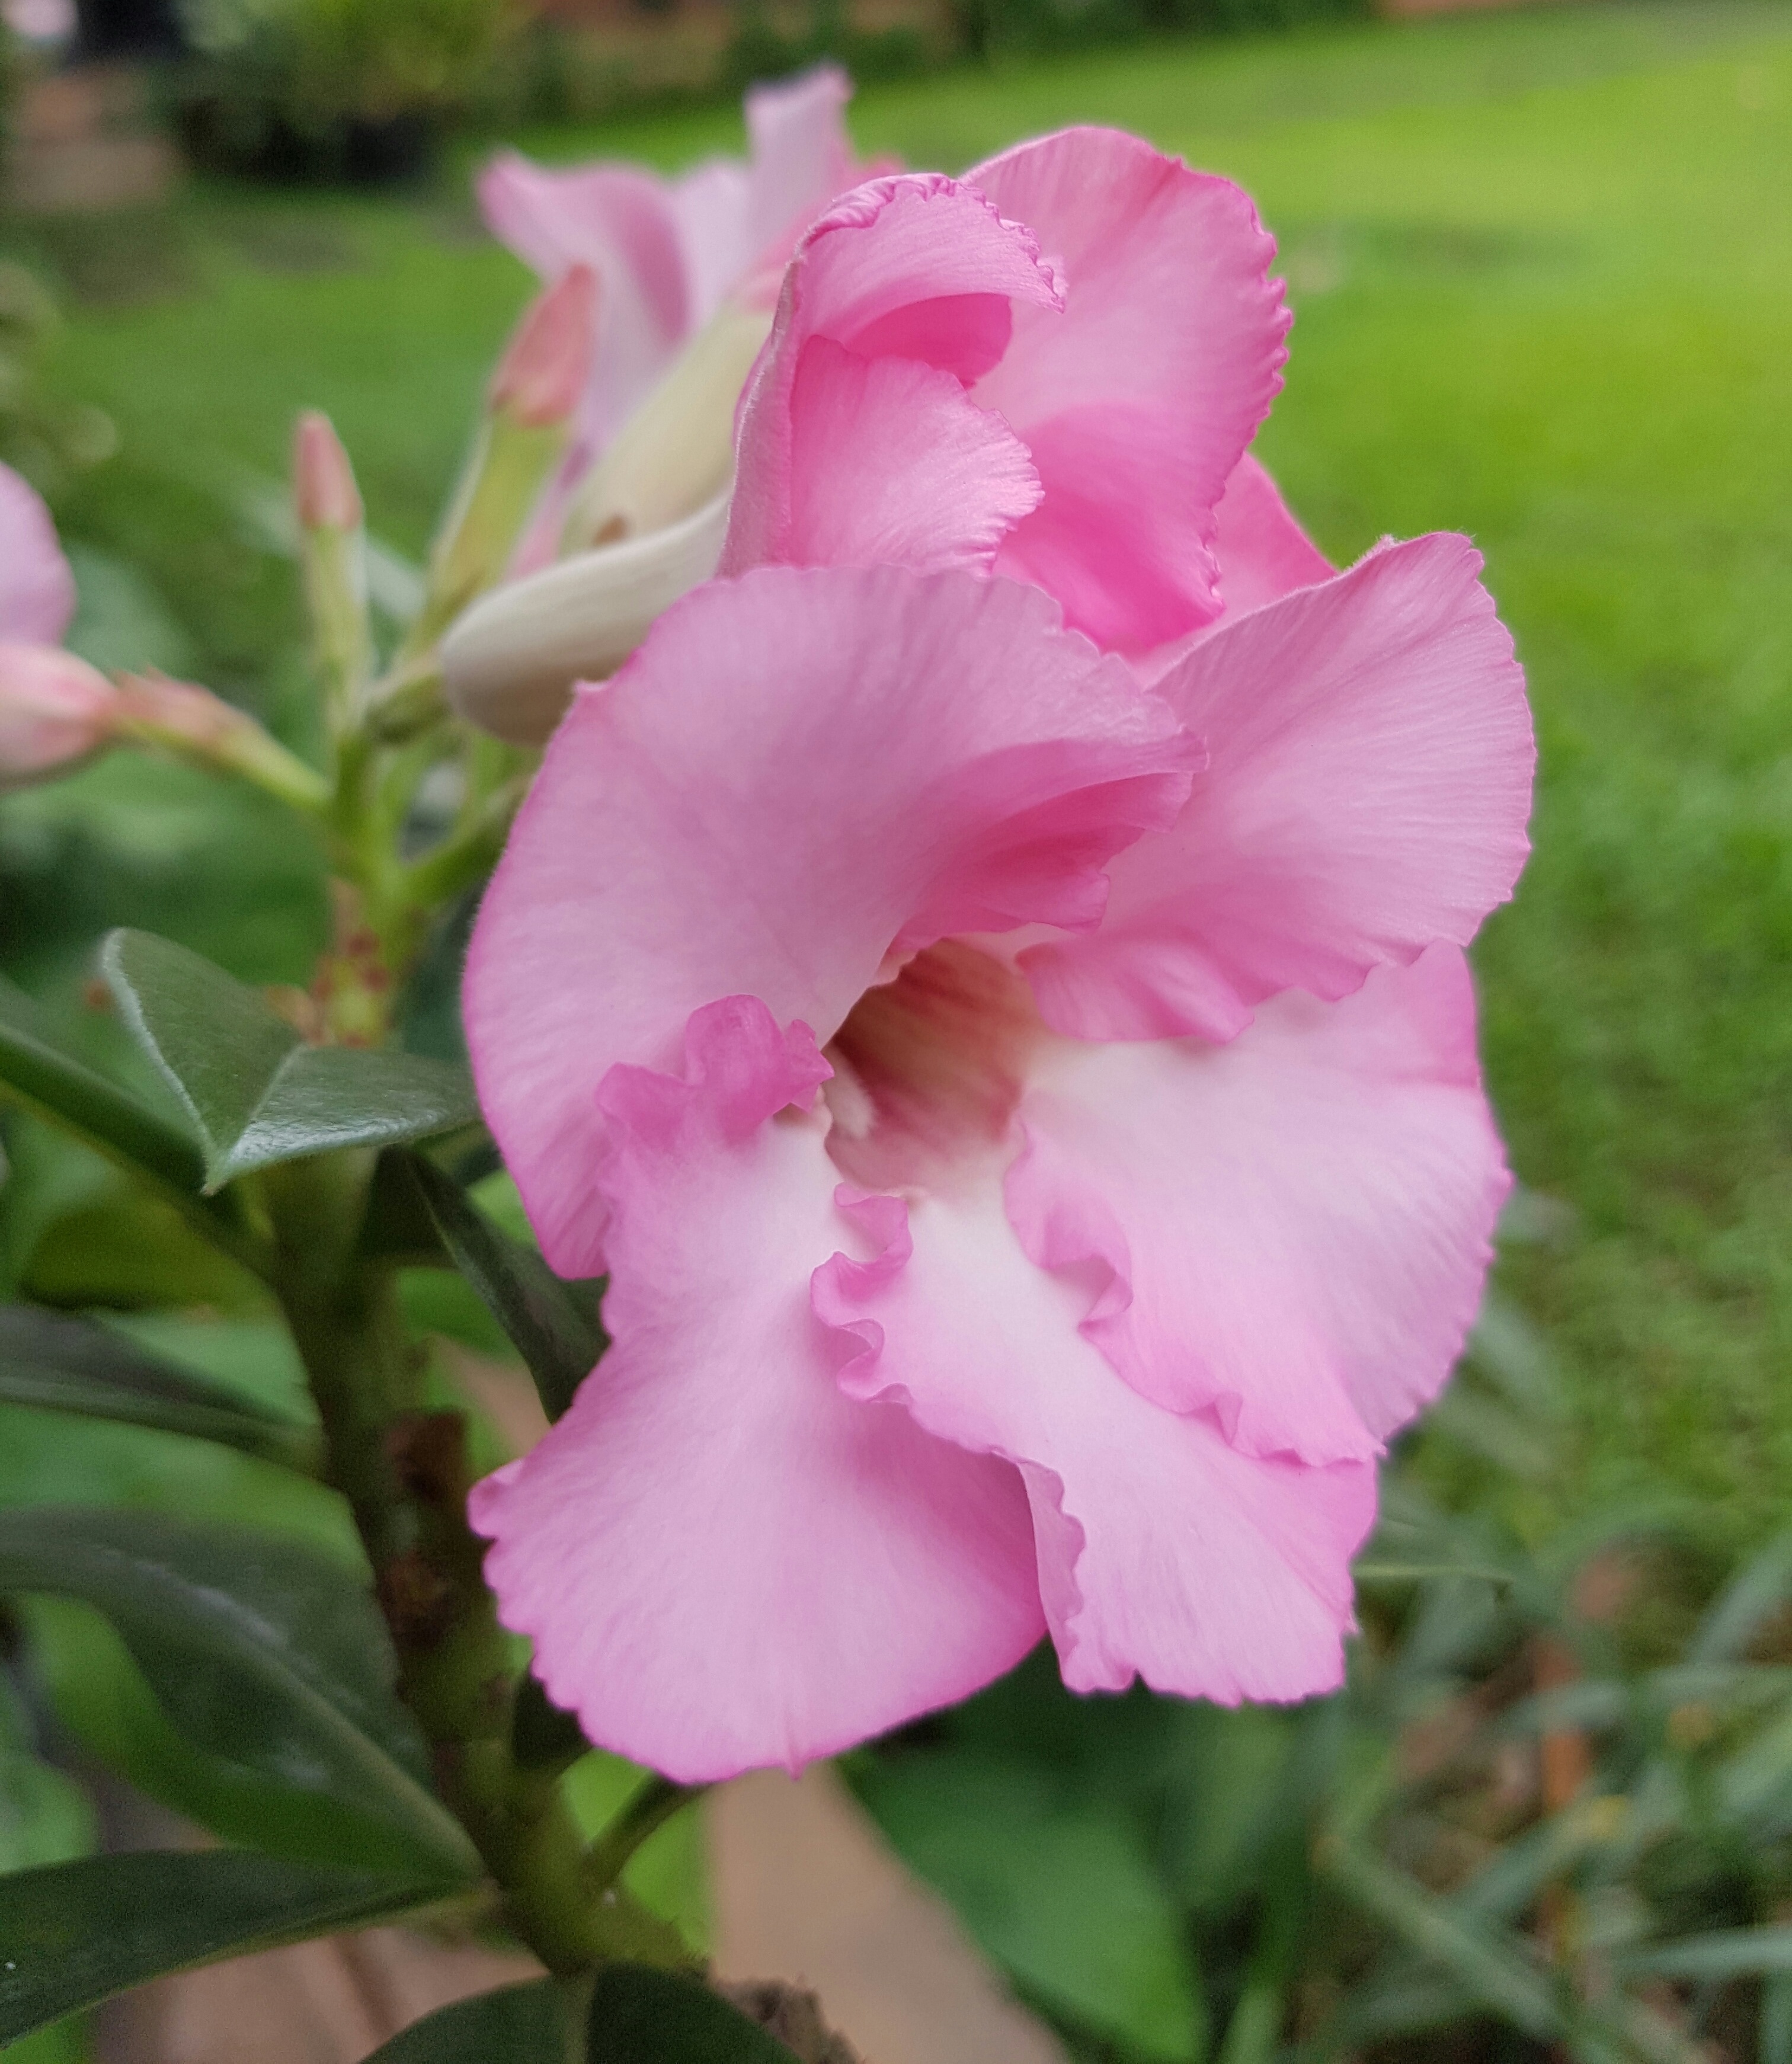
nature, blossom, plant, flower, petal, summer, floral, tropical, natural, botany, colorful, garden, pink, flora, botanical, gladiolus, pink flowers, flowering plant, cattleya, land plant, iris family